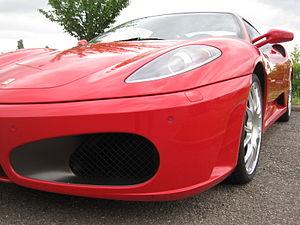
Ferrari F430 Berlinetta
La Ferrari F430 est une automobile sportive de luxe construite et commercialisée par Ferrari depuis 2004, remplaçant ainsi la Ferrari 360 Modena. Elle est présentée au Mondial de l'automobile de Paris 2004, et se distingue de sa devancière par son V8 porté à 4,3 L, par un emploi important de l’aluminium, mais surtout par une série d’innovations issues de la F1.